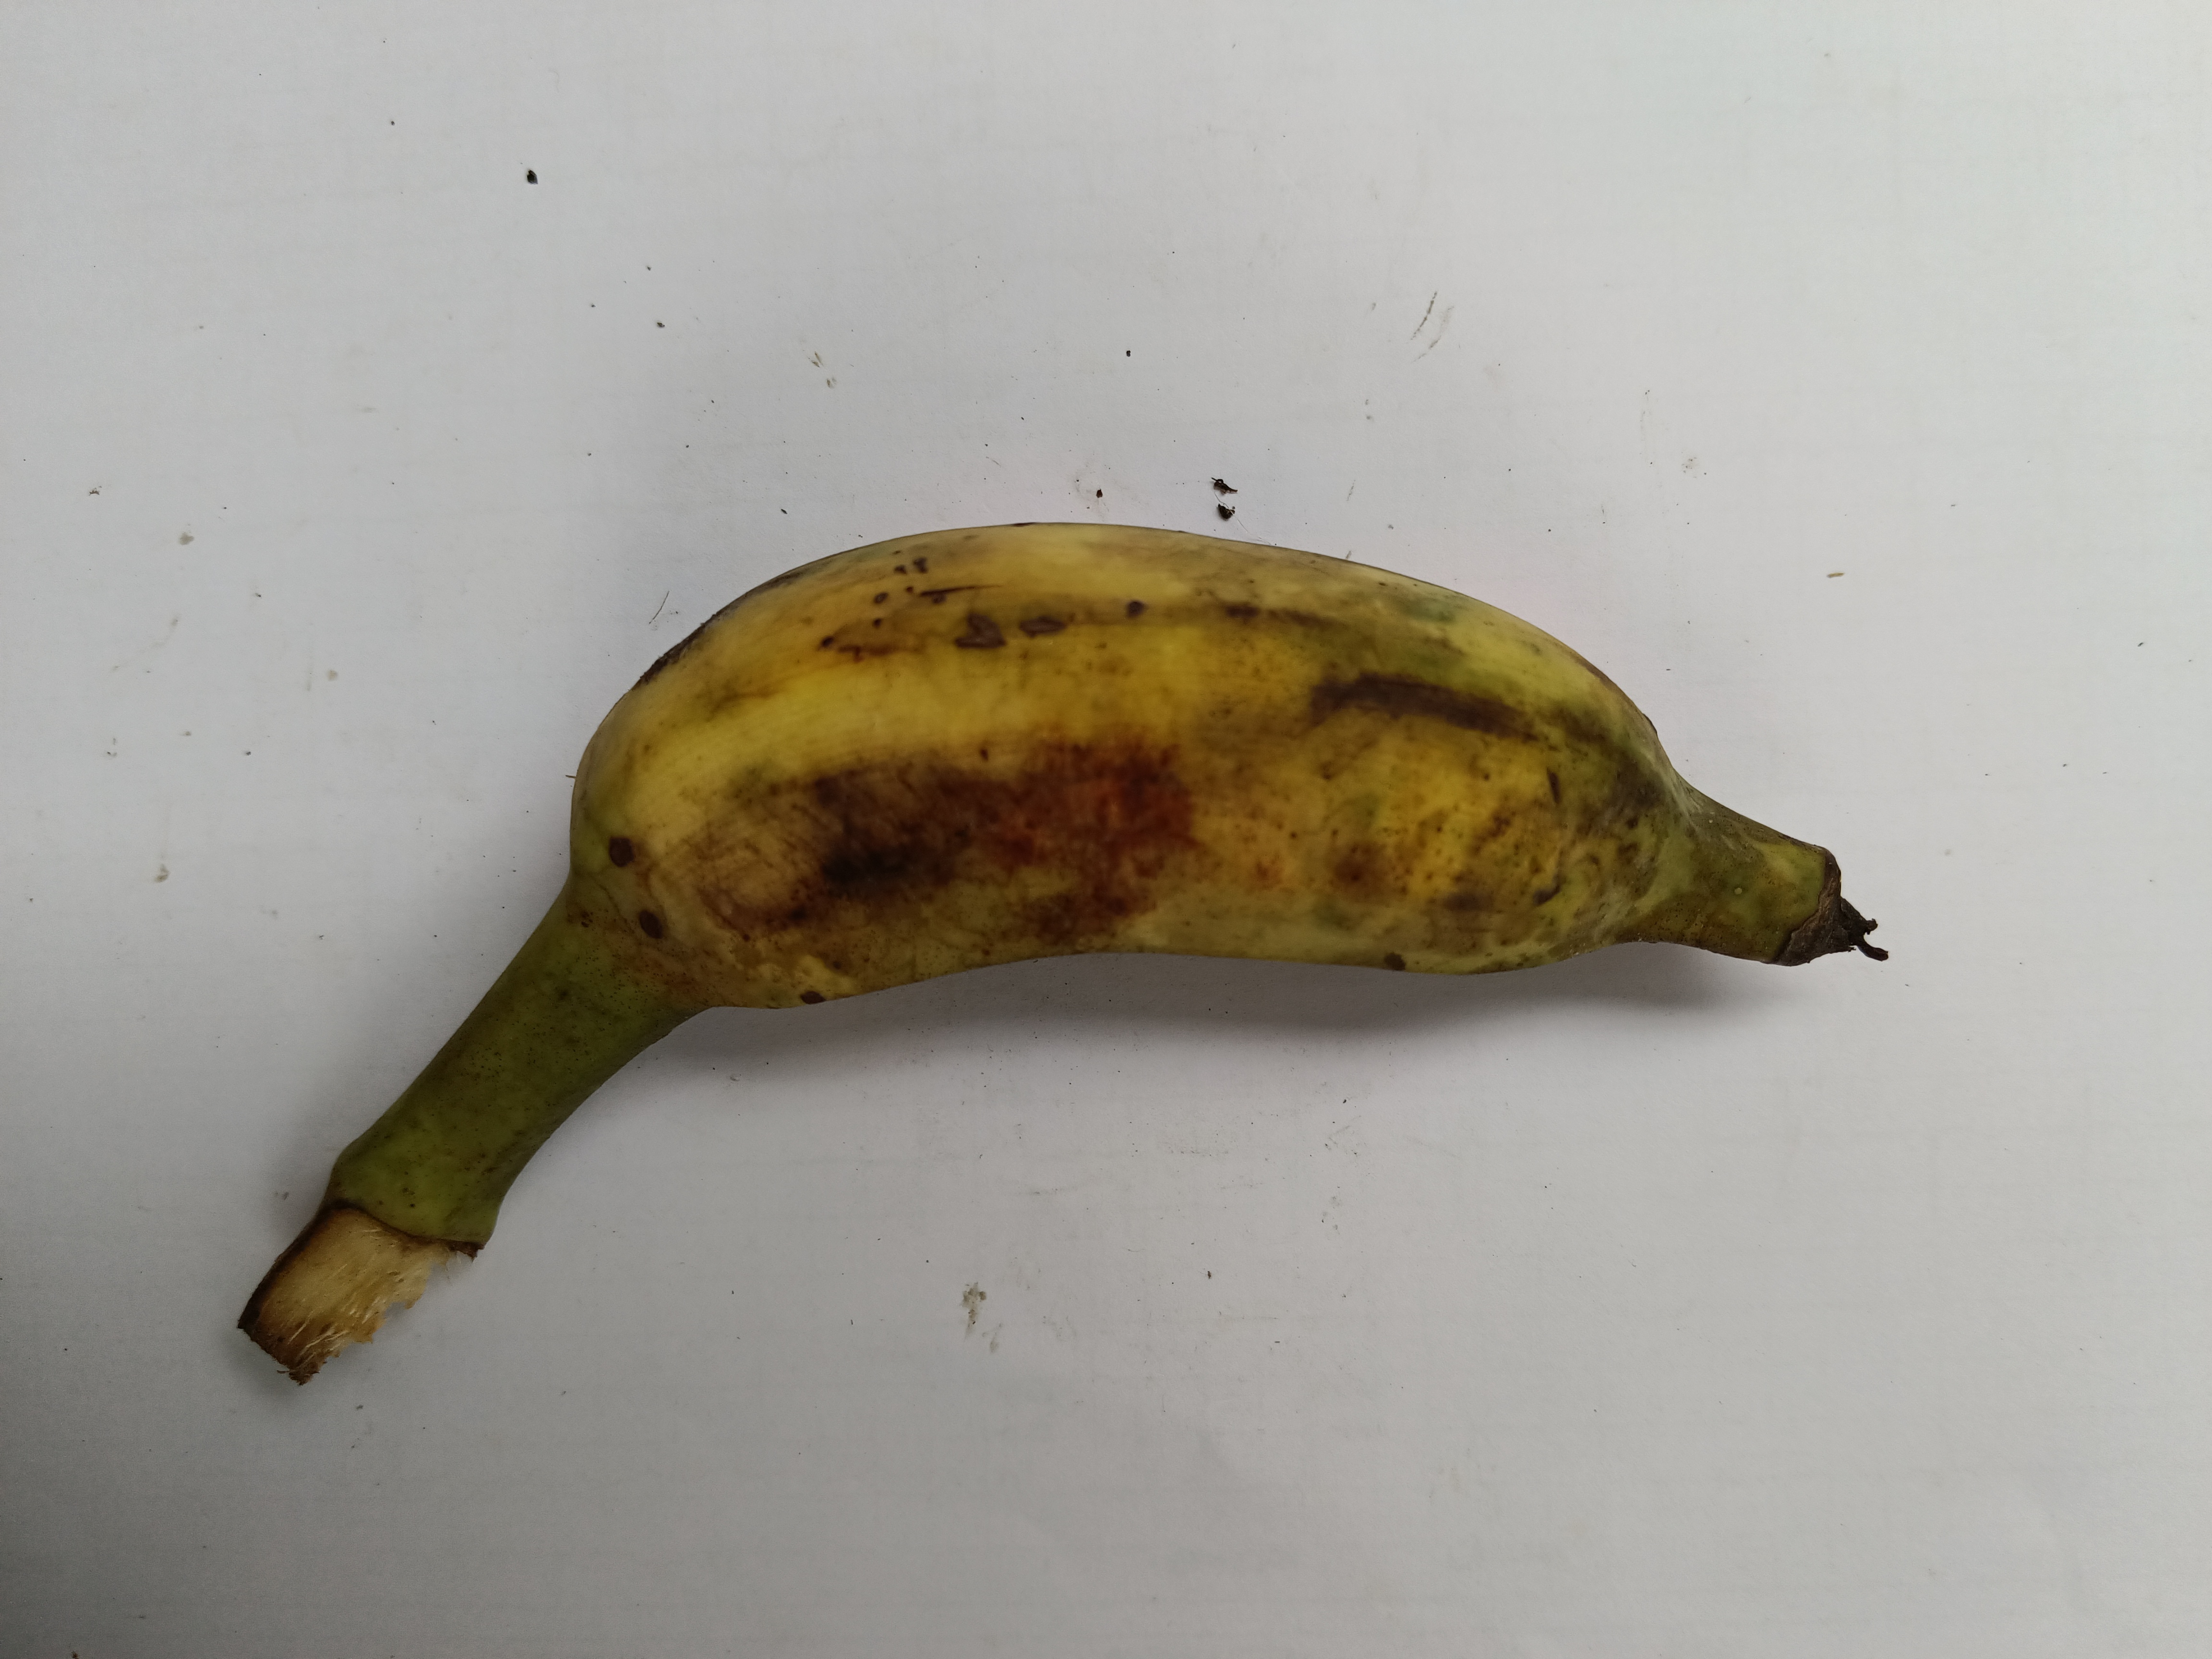
Banana variety: Deshi